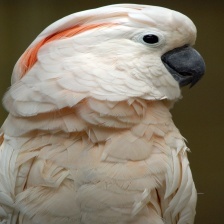
Species: COCKATOO
Scientific name: CACATUIDAE
ImageNet parent category: sulphur-crested_cockatoo